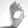
ASL letter: O